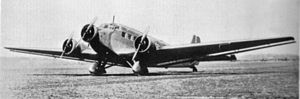
Tysklands oprustning i 1930'erne / Oprustningen af Wehrmacht 1933–1939 / Luftwaffes oprustning / Oprustning i luften / Udbygning af kapaciteten
Indførelsen af samlebånd ved fremstillingen af Ju 52 skete efter initiativ fra luftfartsministeriet
Tysklands oprustning i 1930'erne dækker over den mandskabsmæssige og materielle udvidelse af Tysklands hær, flåde og luftvåben mellem nazisternes magtovertagelse i januar 1933 og 2. verdenskrigs begyndelse 1. september 1939. Oprustningen af Wehrmacht - som grundlagdes i 1935 som overordnet organisation for hær, flåde og luftvåben - var en integreret del af den nationalsocialistiske politik og var for Hitler den vigtigste forudsætning for at generobre det Tyske riges stormagtsstatus.